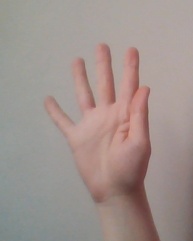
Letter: sheen